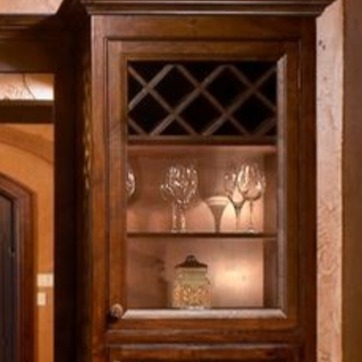
Material: glass